Andy Anderson (skateboarder)

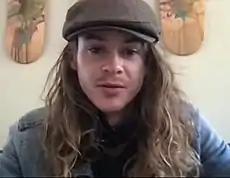
Anderson in 2021

Andy Anderson (born April 13, 1996) is a Canadian professional skateboarder. Anderson is best known for his unique style, which blends classic tricks of the early decades of skateboarding with more modern techniques. Anderson is known for always wearing a protective helmet while skateboarding, which is extremely uncommon among professional street skateboarders. Anderson represented Canada in the men's park skateboarding event at the 2020 Summer Olympics.